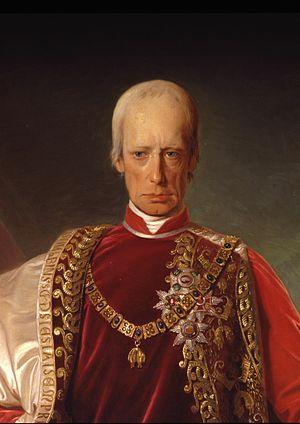
L'ordre autrichien de la Couronne de fer est un « héritier » direct de l'ordre de la Couronne de fer créé par Napoléon Iᵉʳ.